The Ace of Hearts (1921 film)

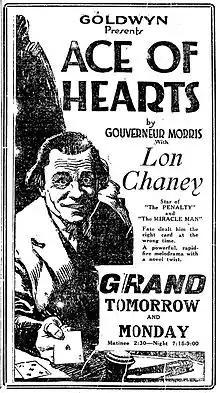
Newspaper advertisement for the film, 1921

The Ace of Hearts is a 1921 American crime drama film produced and directed by Wallace Worsley. The screenplay by Ruth Wightman is based on Gouverneur Morris's story "The Purple Flask", which was serialized in two parts in "Cosmopolitan" magazine in 1917. The film stars Leatrice Joy, John Bowers, Raymond Hatton and Lon Chaney. One unique feature of this film is that the main title of the movie isn't written on the screen; rather an Ace of Hearts card is shown in its place instead.